Wadden Sea National Park, Denmark

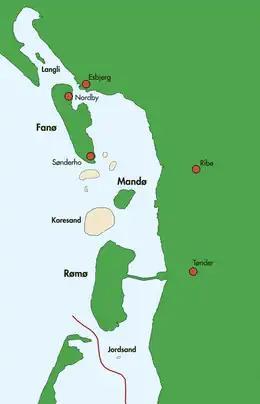
Danish islands in the Wadden Sea

Wadden Sea National Park (Nationalpark Vadehavet) was designated a Danish national park on 17 January 2008, effective 2010. The Wadden Sea National Park is by far the largest of Denmark's national parks outside of Greenland and covers the Danish part of the Wadden Sea from Ho Bugt to the German border, and includes the islands of Fanø, Mandø and Rømø, as well as Skallingen, the Varde Å valley, and many of the marshlands of Tjæreborgmarsken, Ribemarsken, Margrethekogen and De Ydre Diger in Tøndermarsken.